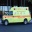
Label: ambulance